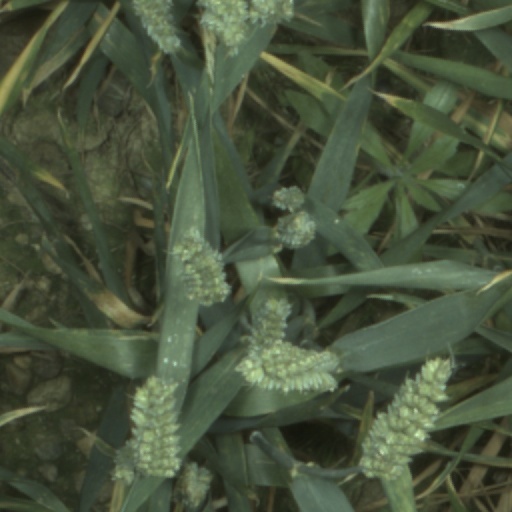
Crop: wheat